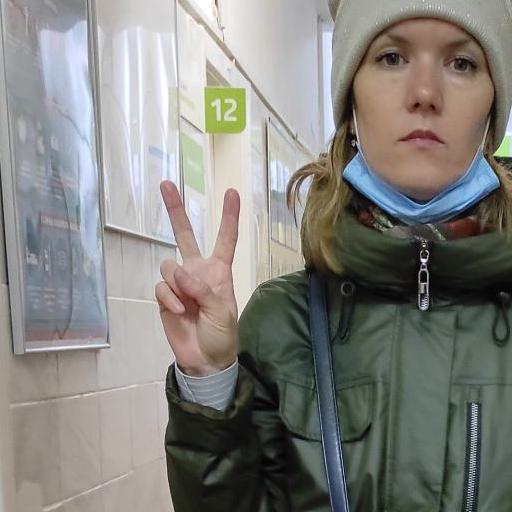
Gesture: peace